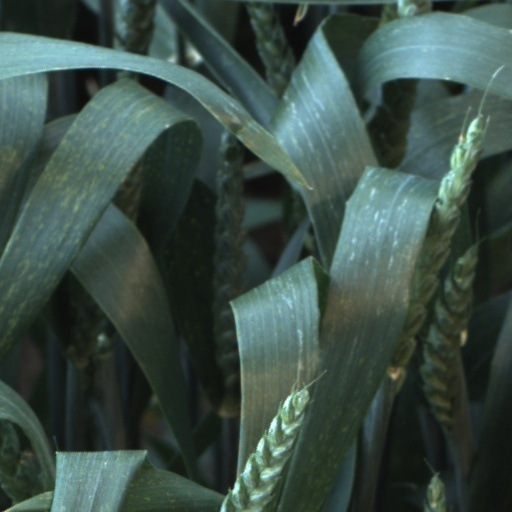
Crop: wheat